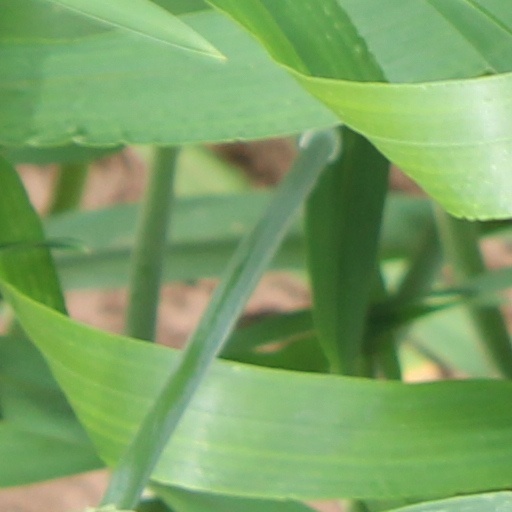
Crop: wheat